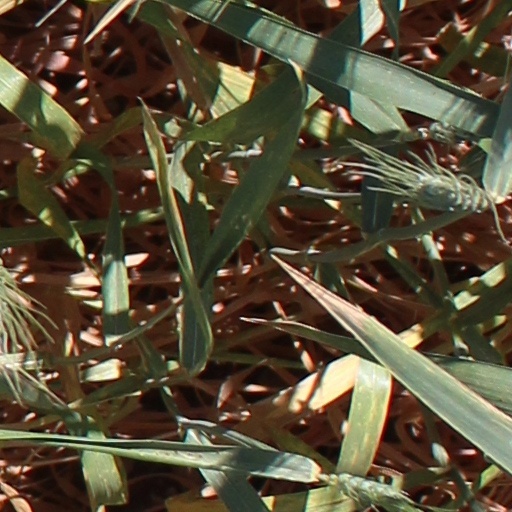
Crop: wheat